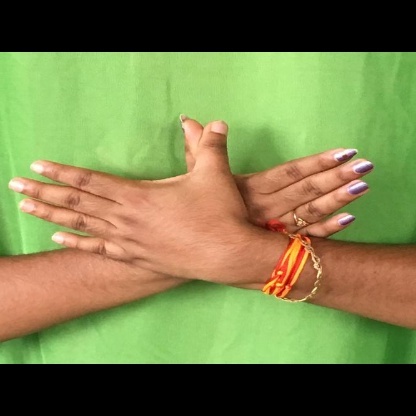
Mudra: Garuda